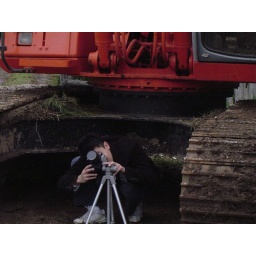
If that's what the boy calls &amp;quot;casual clothing to muck around in,&amp;quot; I'm in big trouble!